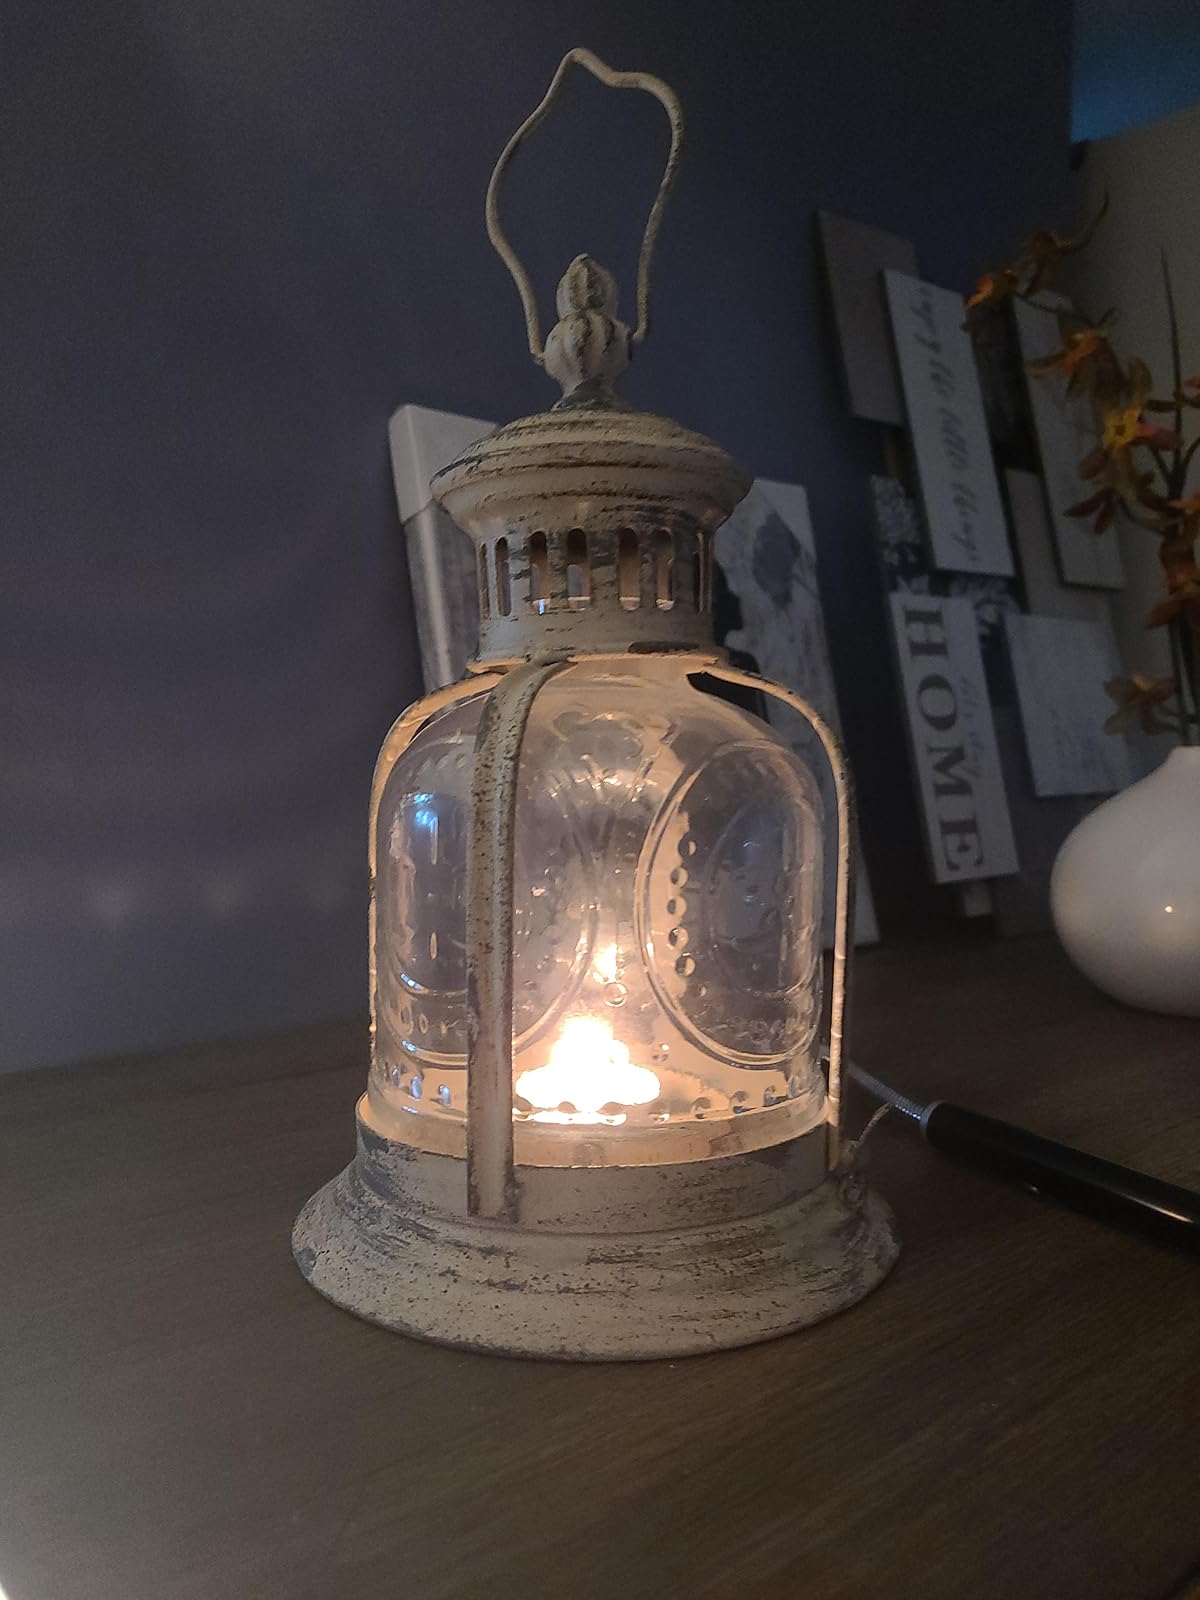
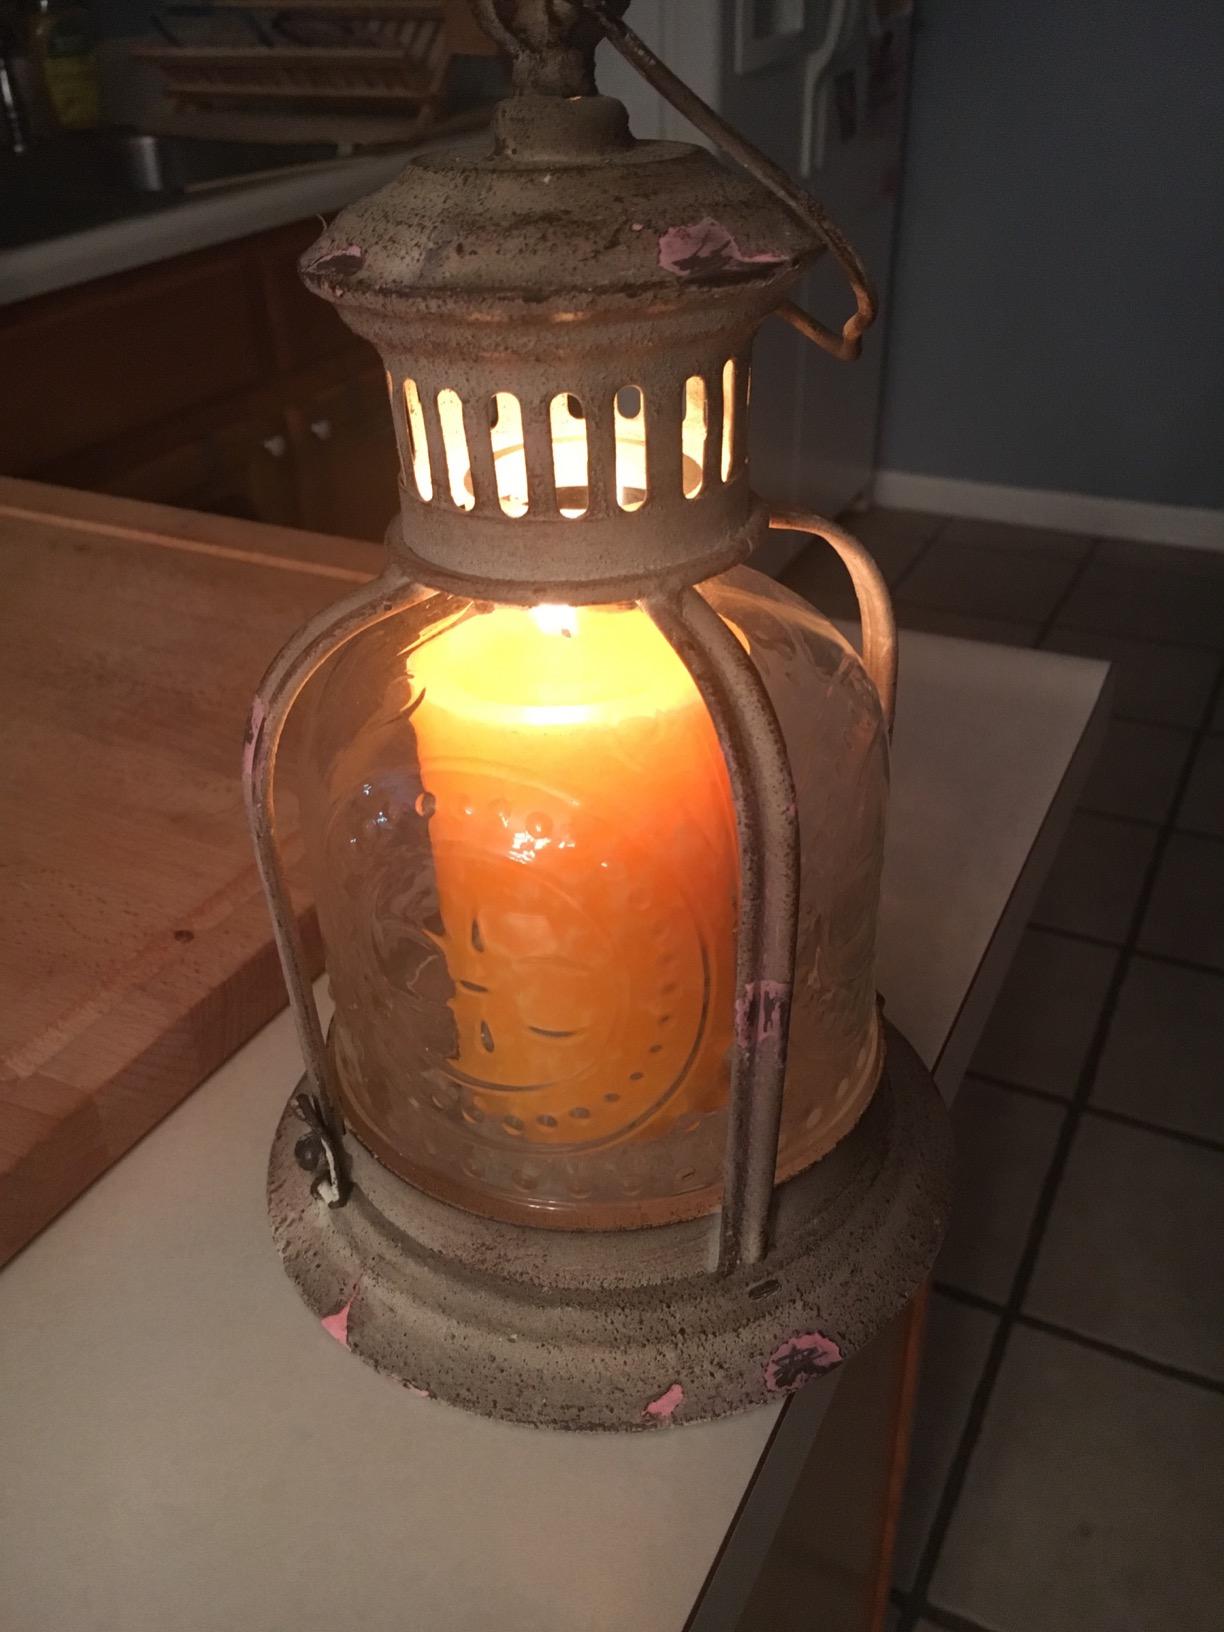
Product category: lantern
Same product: yes